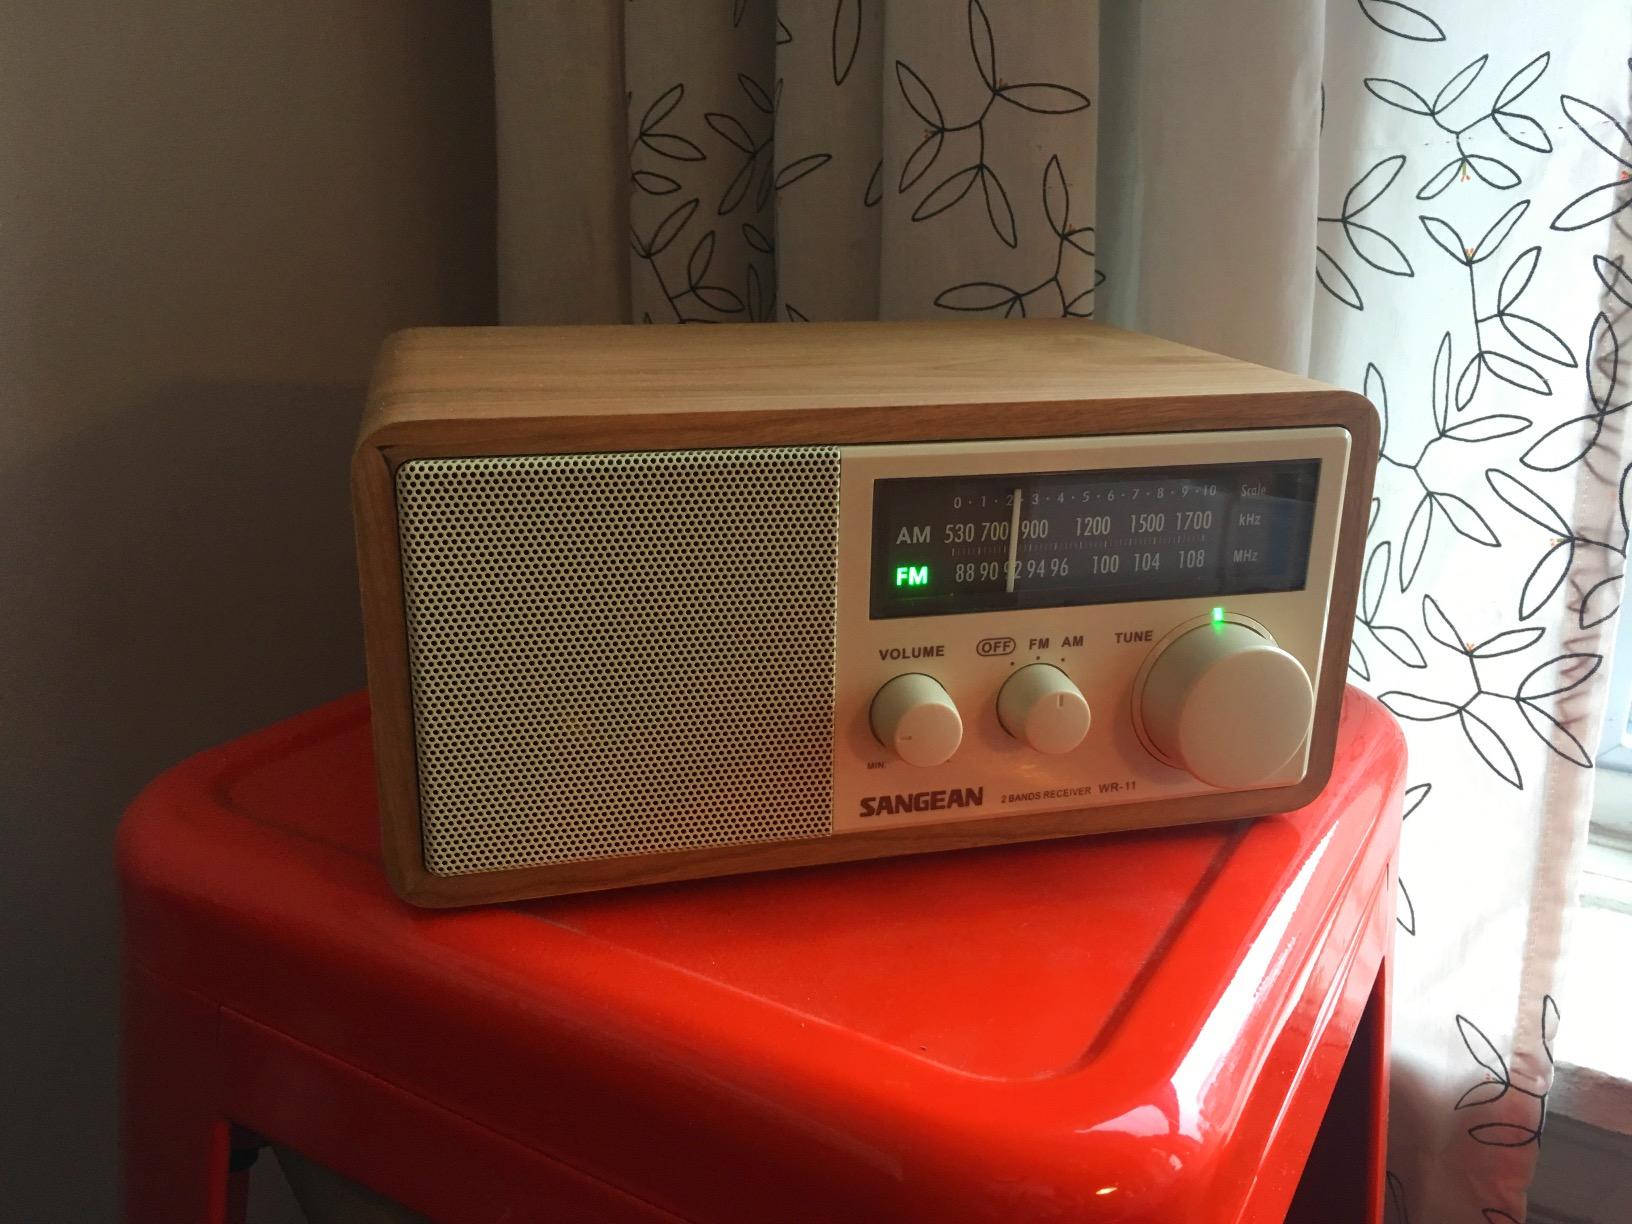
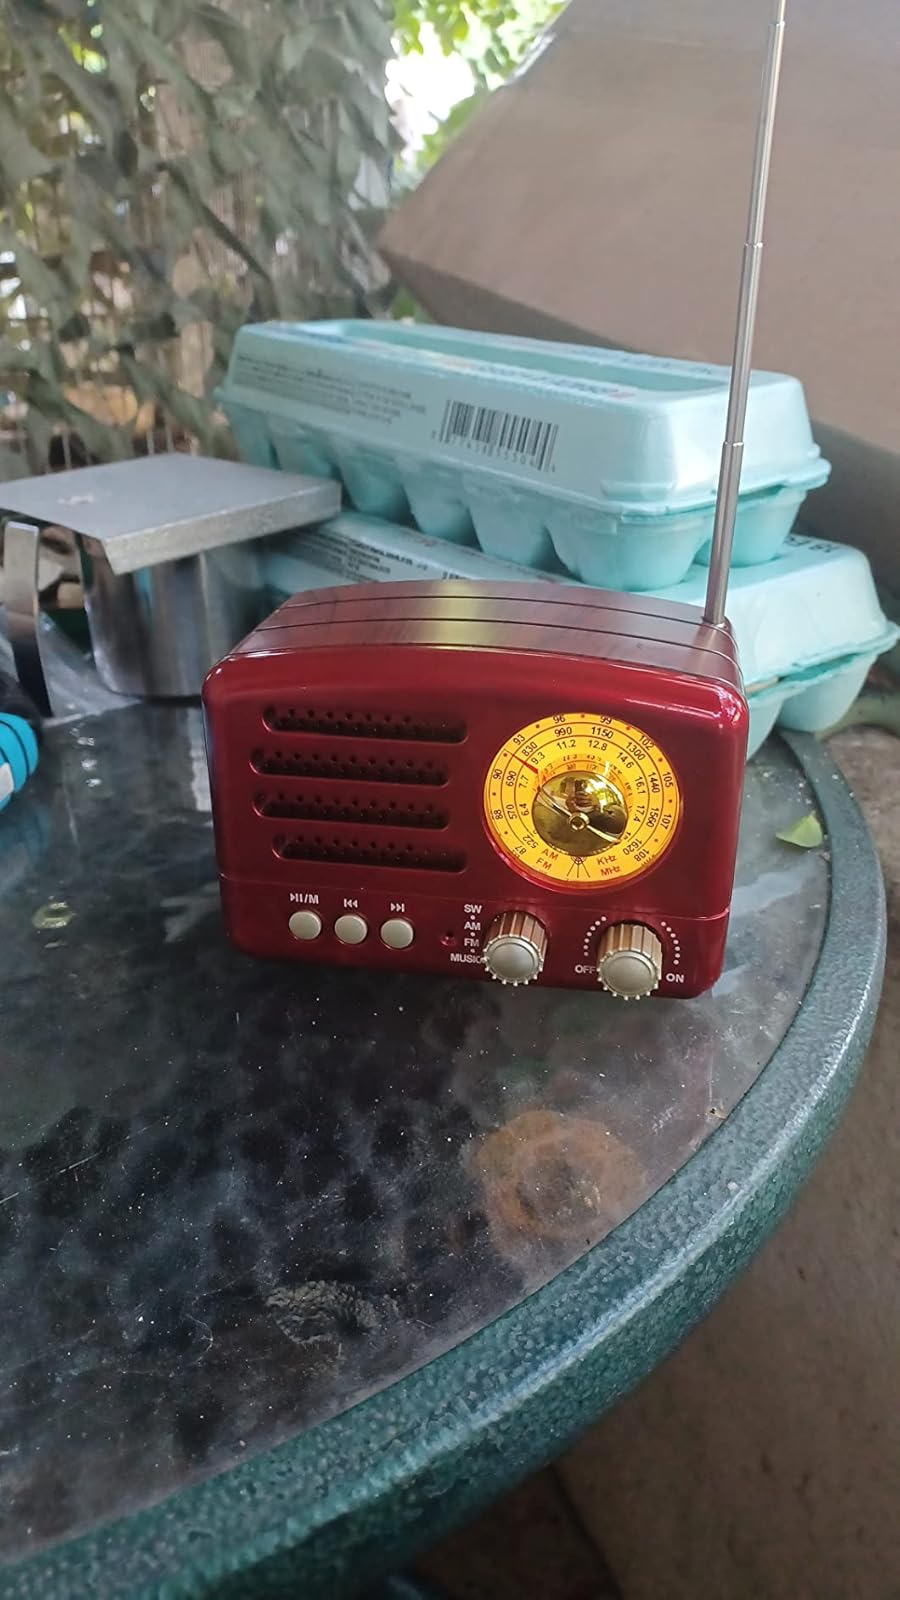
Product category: radio
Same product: no